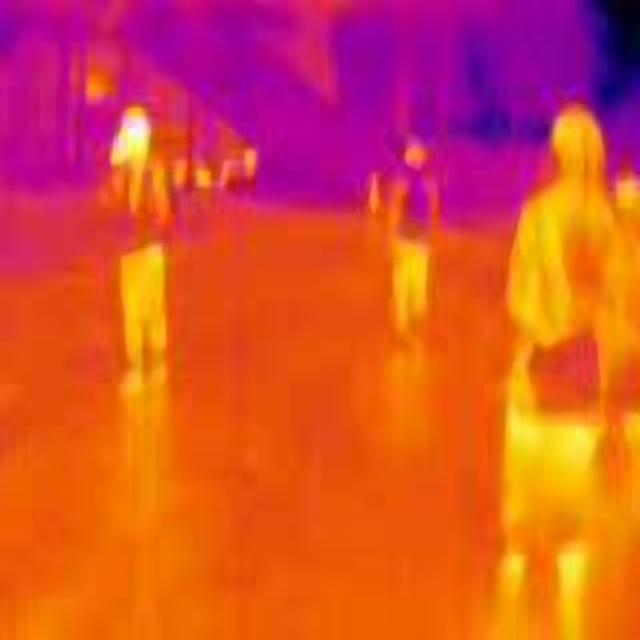
Detected objects:
label: person
label: person
label: person